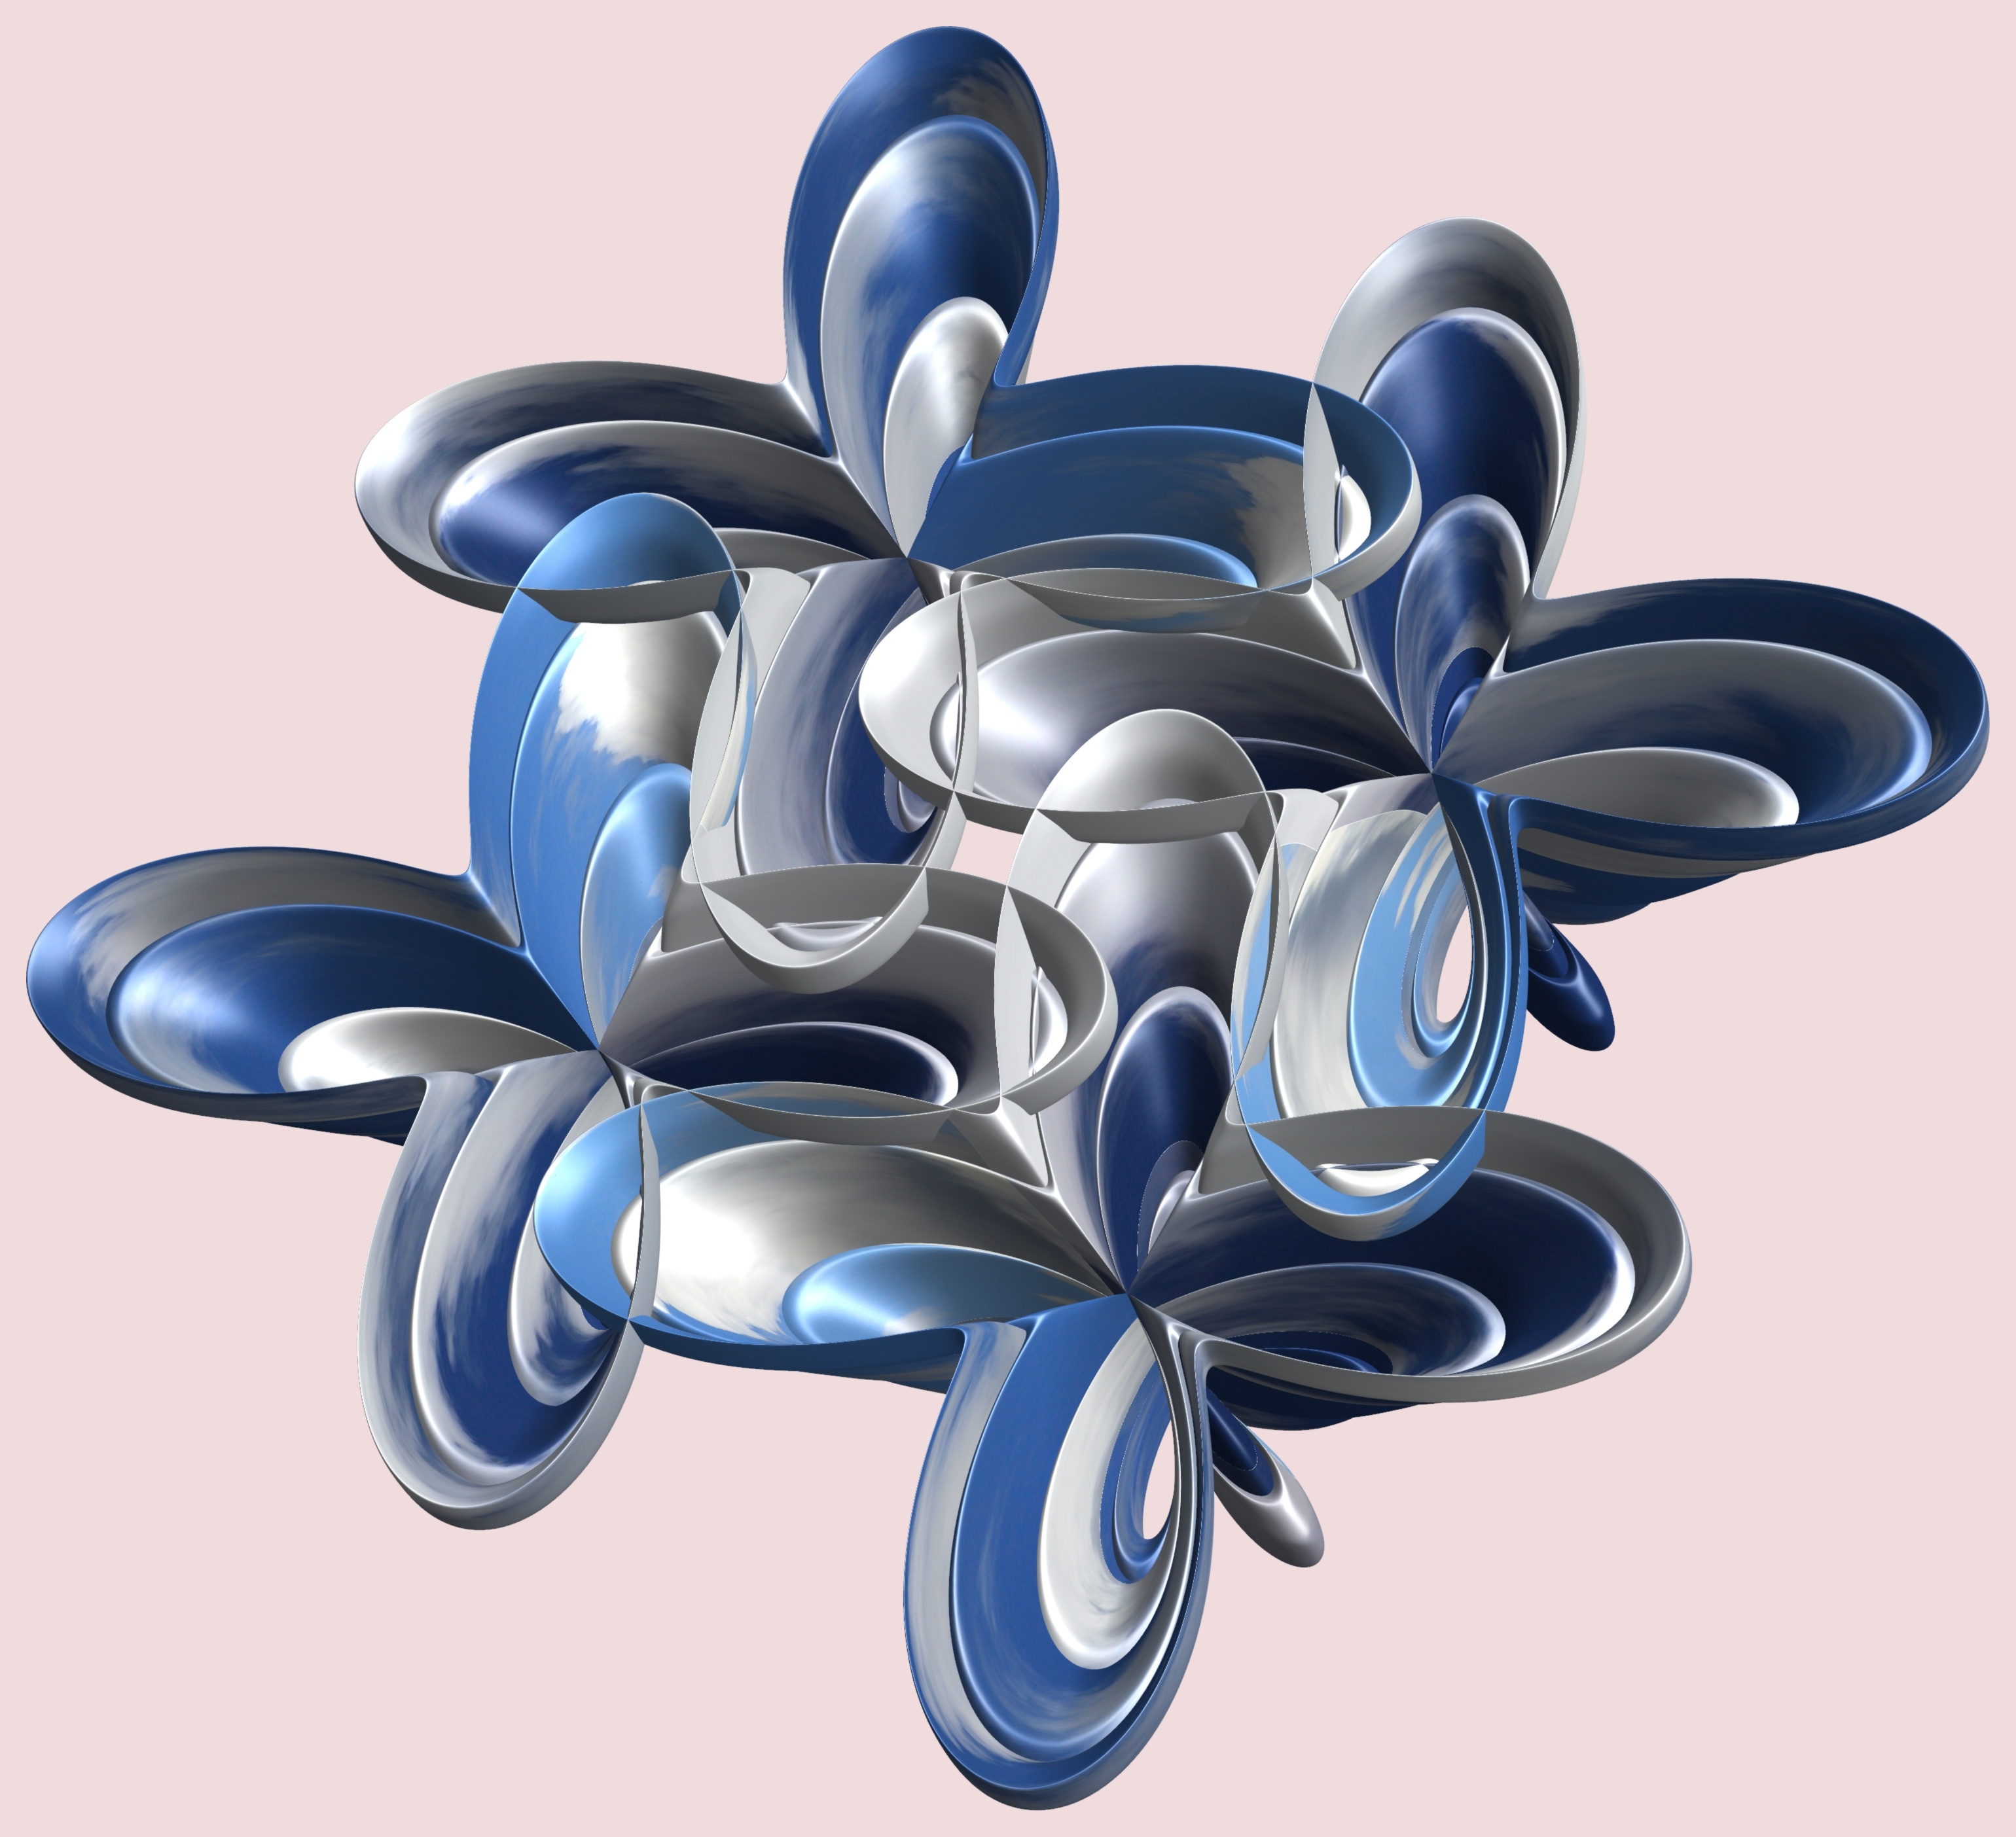
structure, wheel, texture, flower, pattern, vehicle, circle, product, illustration, design, symmetry, 3d, graphic, organ, torus, mathematica, cg, parametricplot3d, code, program, algorithm, mapping, aircraft engine